Neall Ellis

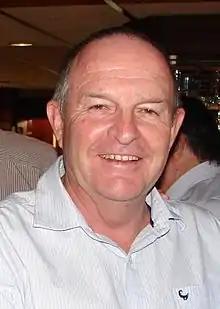

Neall Ellis is a South African military aviator and mercenary. Raised in Bulawayo, he joined the South African Air Force after a brief stint in the Rhodesian Army. As a helicopter pilot he was awarded the Honoris Crux decoration in 1983, and later attained field rank. After retiring from the SAAF he contracted for various private military companies, including Executive Outcomes and Sandline International. During the civil war in Sierra Leone, he and his Mi-24 military helicopter crew held off Revolutionary United Front (RUF) forces almost single-handedly. He also provided fire support for British troops during Operation Barras.